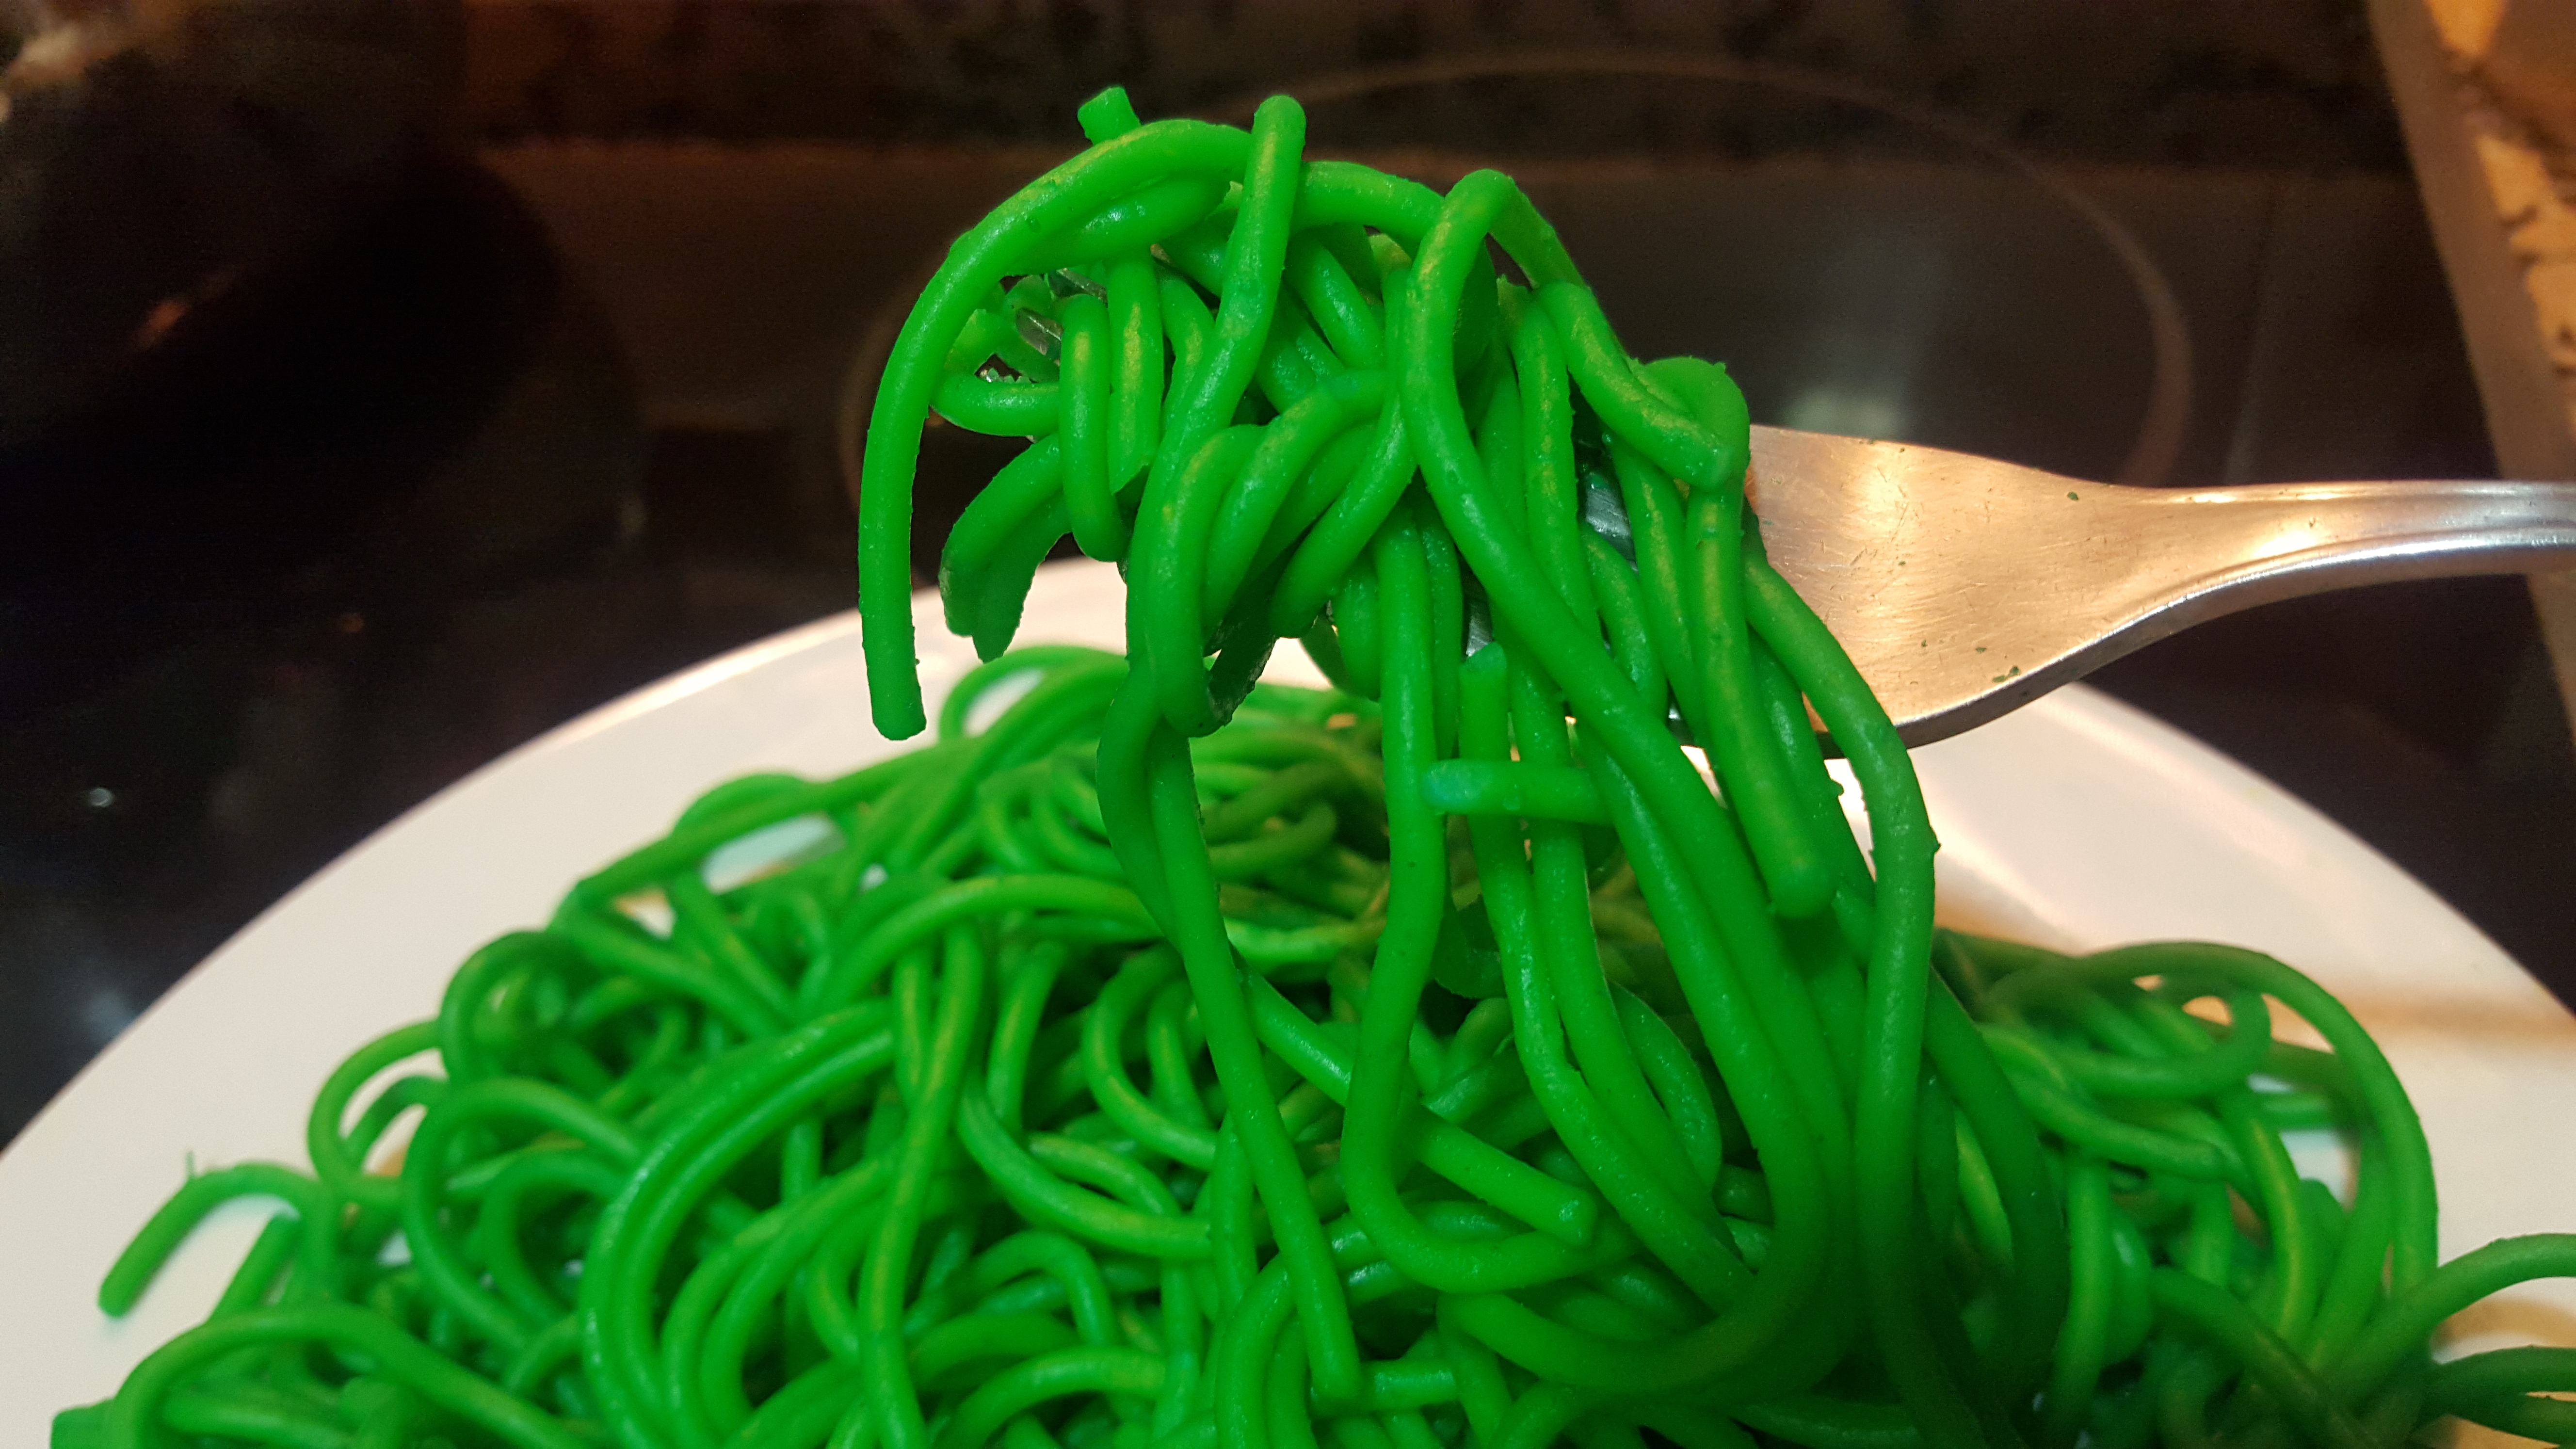
grass, plant, leaf, flower, food, green, produce, vegetable, pasta, spaghetti, italian